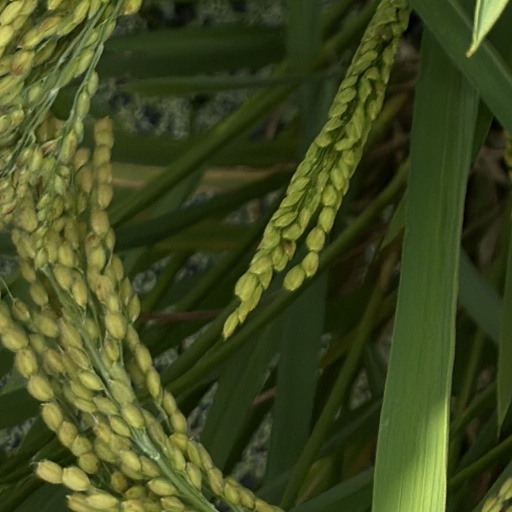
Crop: rice